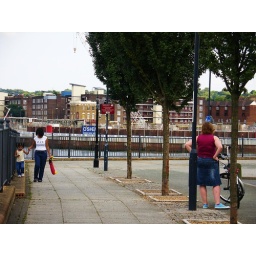
We stop for a bit and look over the construction site and the river. A cute little girl goes for a walk too.